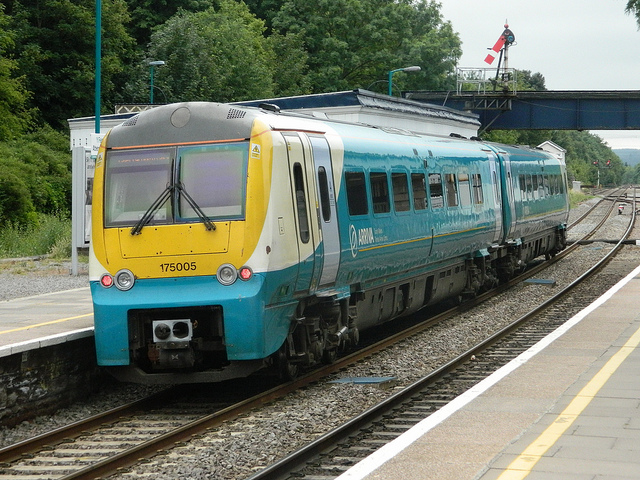
A train that is rolling down the tracks with trees in the background.

The passenger train passes underneath a bridge near a building.

A passenger train runs along a track underneath a bridge.

A train travels on top of train tracks

A blue and yellow train is riding on the rails